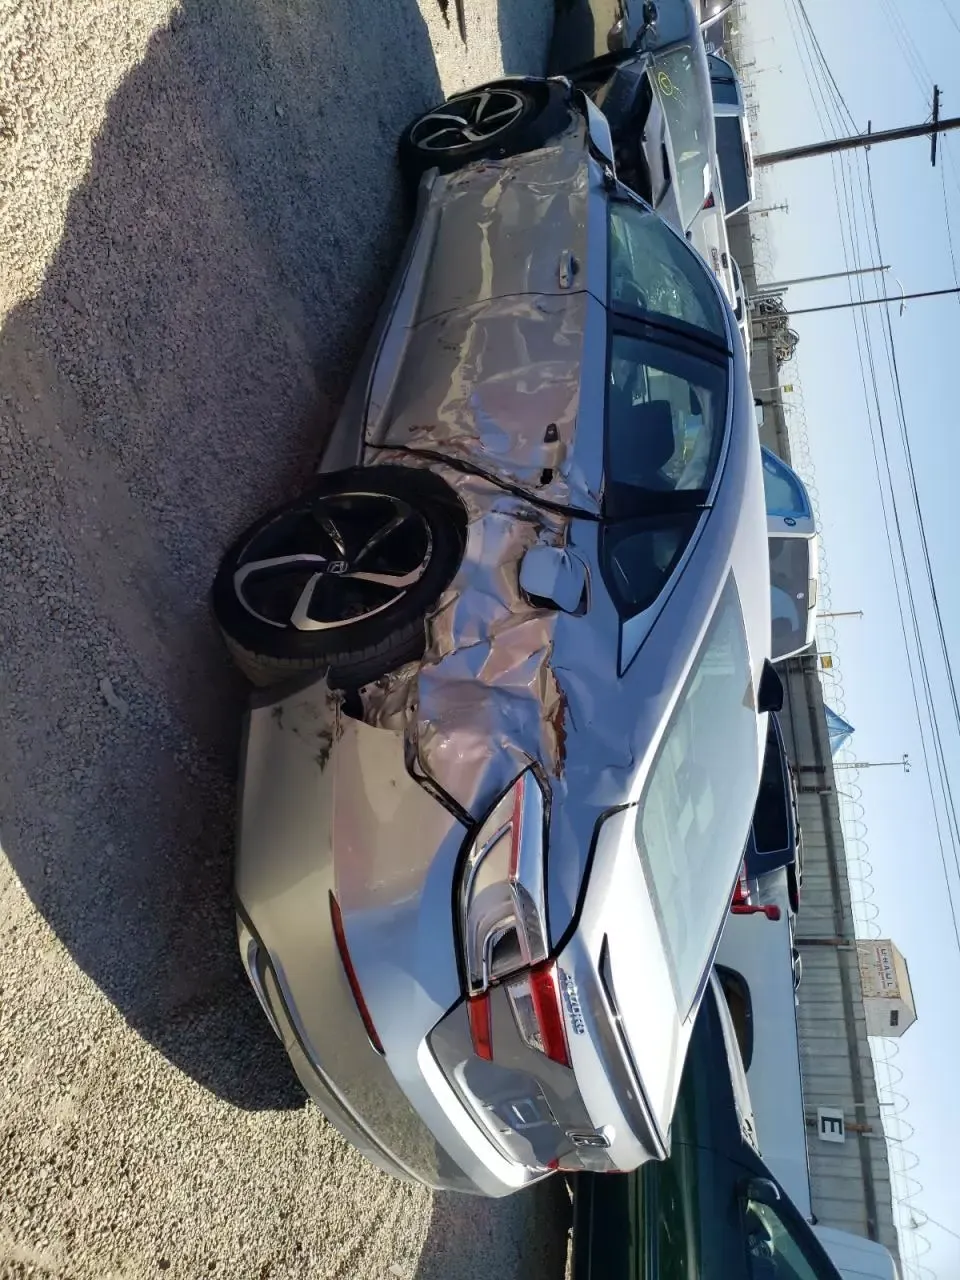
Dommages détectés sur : capot, aile avant gauche, porte avant gauche, porte arrière gauche, aile arrière gauche, plaque d'immatriculation arrière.
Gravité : majeur